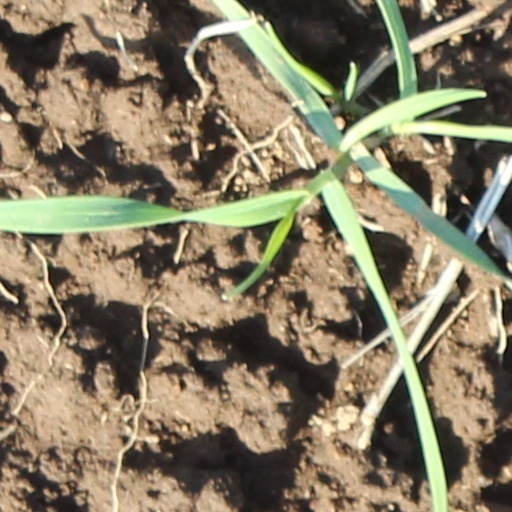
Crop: wheat